North Palatinate

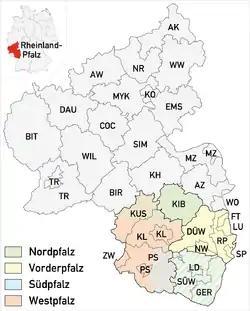
Rhineland-Palatinate showing the

North Palatinate is a region in southwest Germany with an area of just 650 km, making it the smallest landscape in the Palatinate region of the German state of Rhineland-Palatinate.